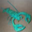
Label: lobster